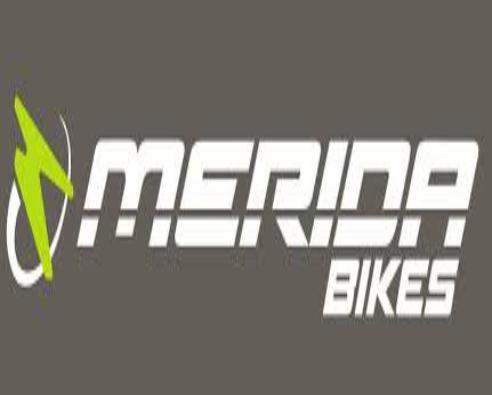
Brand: merida bikes
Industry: Transportation